Steven Lee

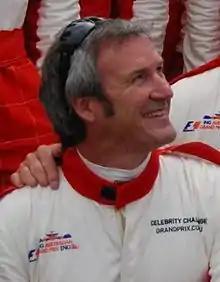
Steven Lee in March 2008

Steven Lee (born 6 August 1962) is an Australian alpine skier. He competed in the 1984, 1988 and 1992 Winter Olympics, and had a competitive career lasting just on 25 years. He is the second of only 3 Australian skiers ever to claim victory on the Alpine World Cup circuit. He has also done sports commentating for channels 7, 9 and 10, co-owns "Chill Factor" magazine, and is a national selector and president of Falls Creek Race Club. He has worked in movies with Roger Moore and Jackie Chan.